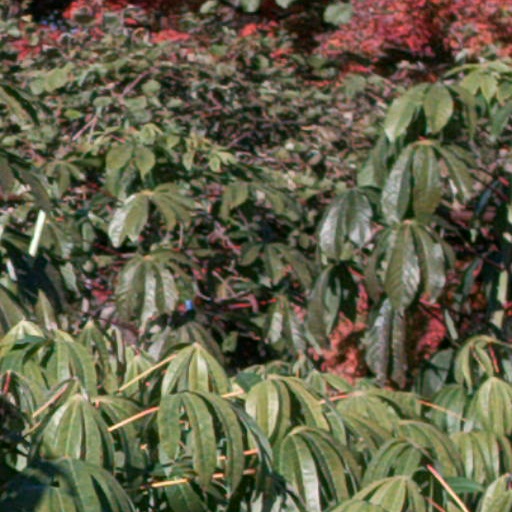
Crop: cassava